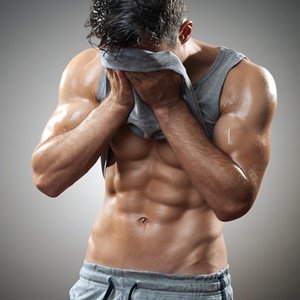
Gender: men